Cleveland Air Operations Unit

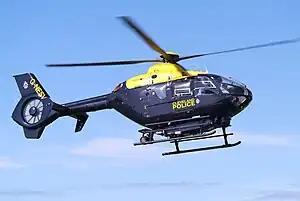
Eurocopter EC-135 G-NESV of the Cleveland Police.

The Cleveland Air Operations Unit (CAOU) was the air support/operations unit for the Cleveland Police force. It has since been replaced with the national asset to police: National Police Air Service (NPAS)